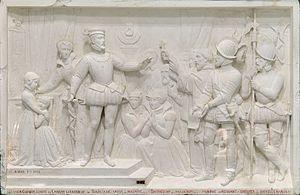
Léonor Chabot, comte de Charny, gouverneur de Bourgogne, sauve du massacre de la Saint-Barthélemy les Huguenots de cette province en refusant d’exécuter les ordres de Charles IX, Haut-relief en plâtre de Jean Auguste BARRE (1811-1896). Exposé au Musée des beaux-arts de Lyon en 2014.
Léonor Chabot, dit Chabot-Charny, fils de l'Amiral de Brion, Philippe Chabot baron de Pagny, et de Françoise de Longwy, comtesse de Charny et de Buzançais, comte de Charny et de Buzançais, seigneur de Pagny et de Gevry.